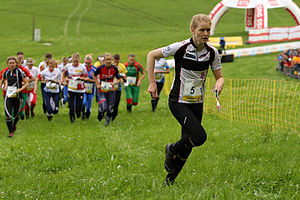
VM i orientering 2012 / Det danske landshold ved VM
Emma Kligenberg
VM Stafet 2012, Emma Kligenberg
VM i orientering 2012 var den 29. udgave af verdensmesterskabet i orientering. Det fandt sted fra den 14.-21. juli 2012 i byen Lausanne, der ligger i den sydvestlige, fransktalende del af Schweiz. Det er tredje gang, at VM afvikles i Schweiz.